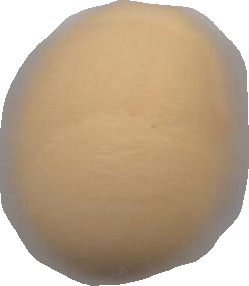
Variety: Grobogan